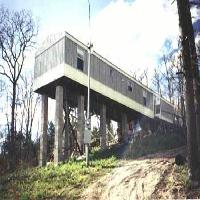
Weather: sun or clear